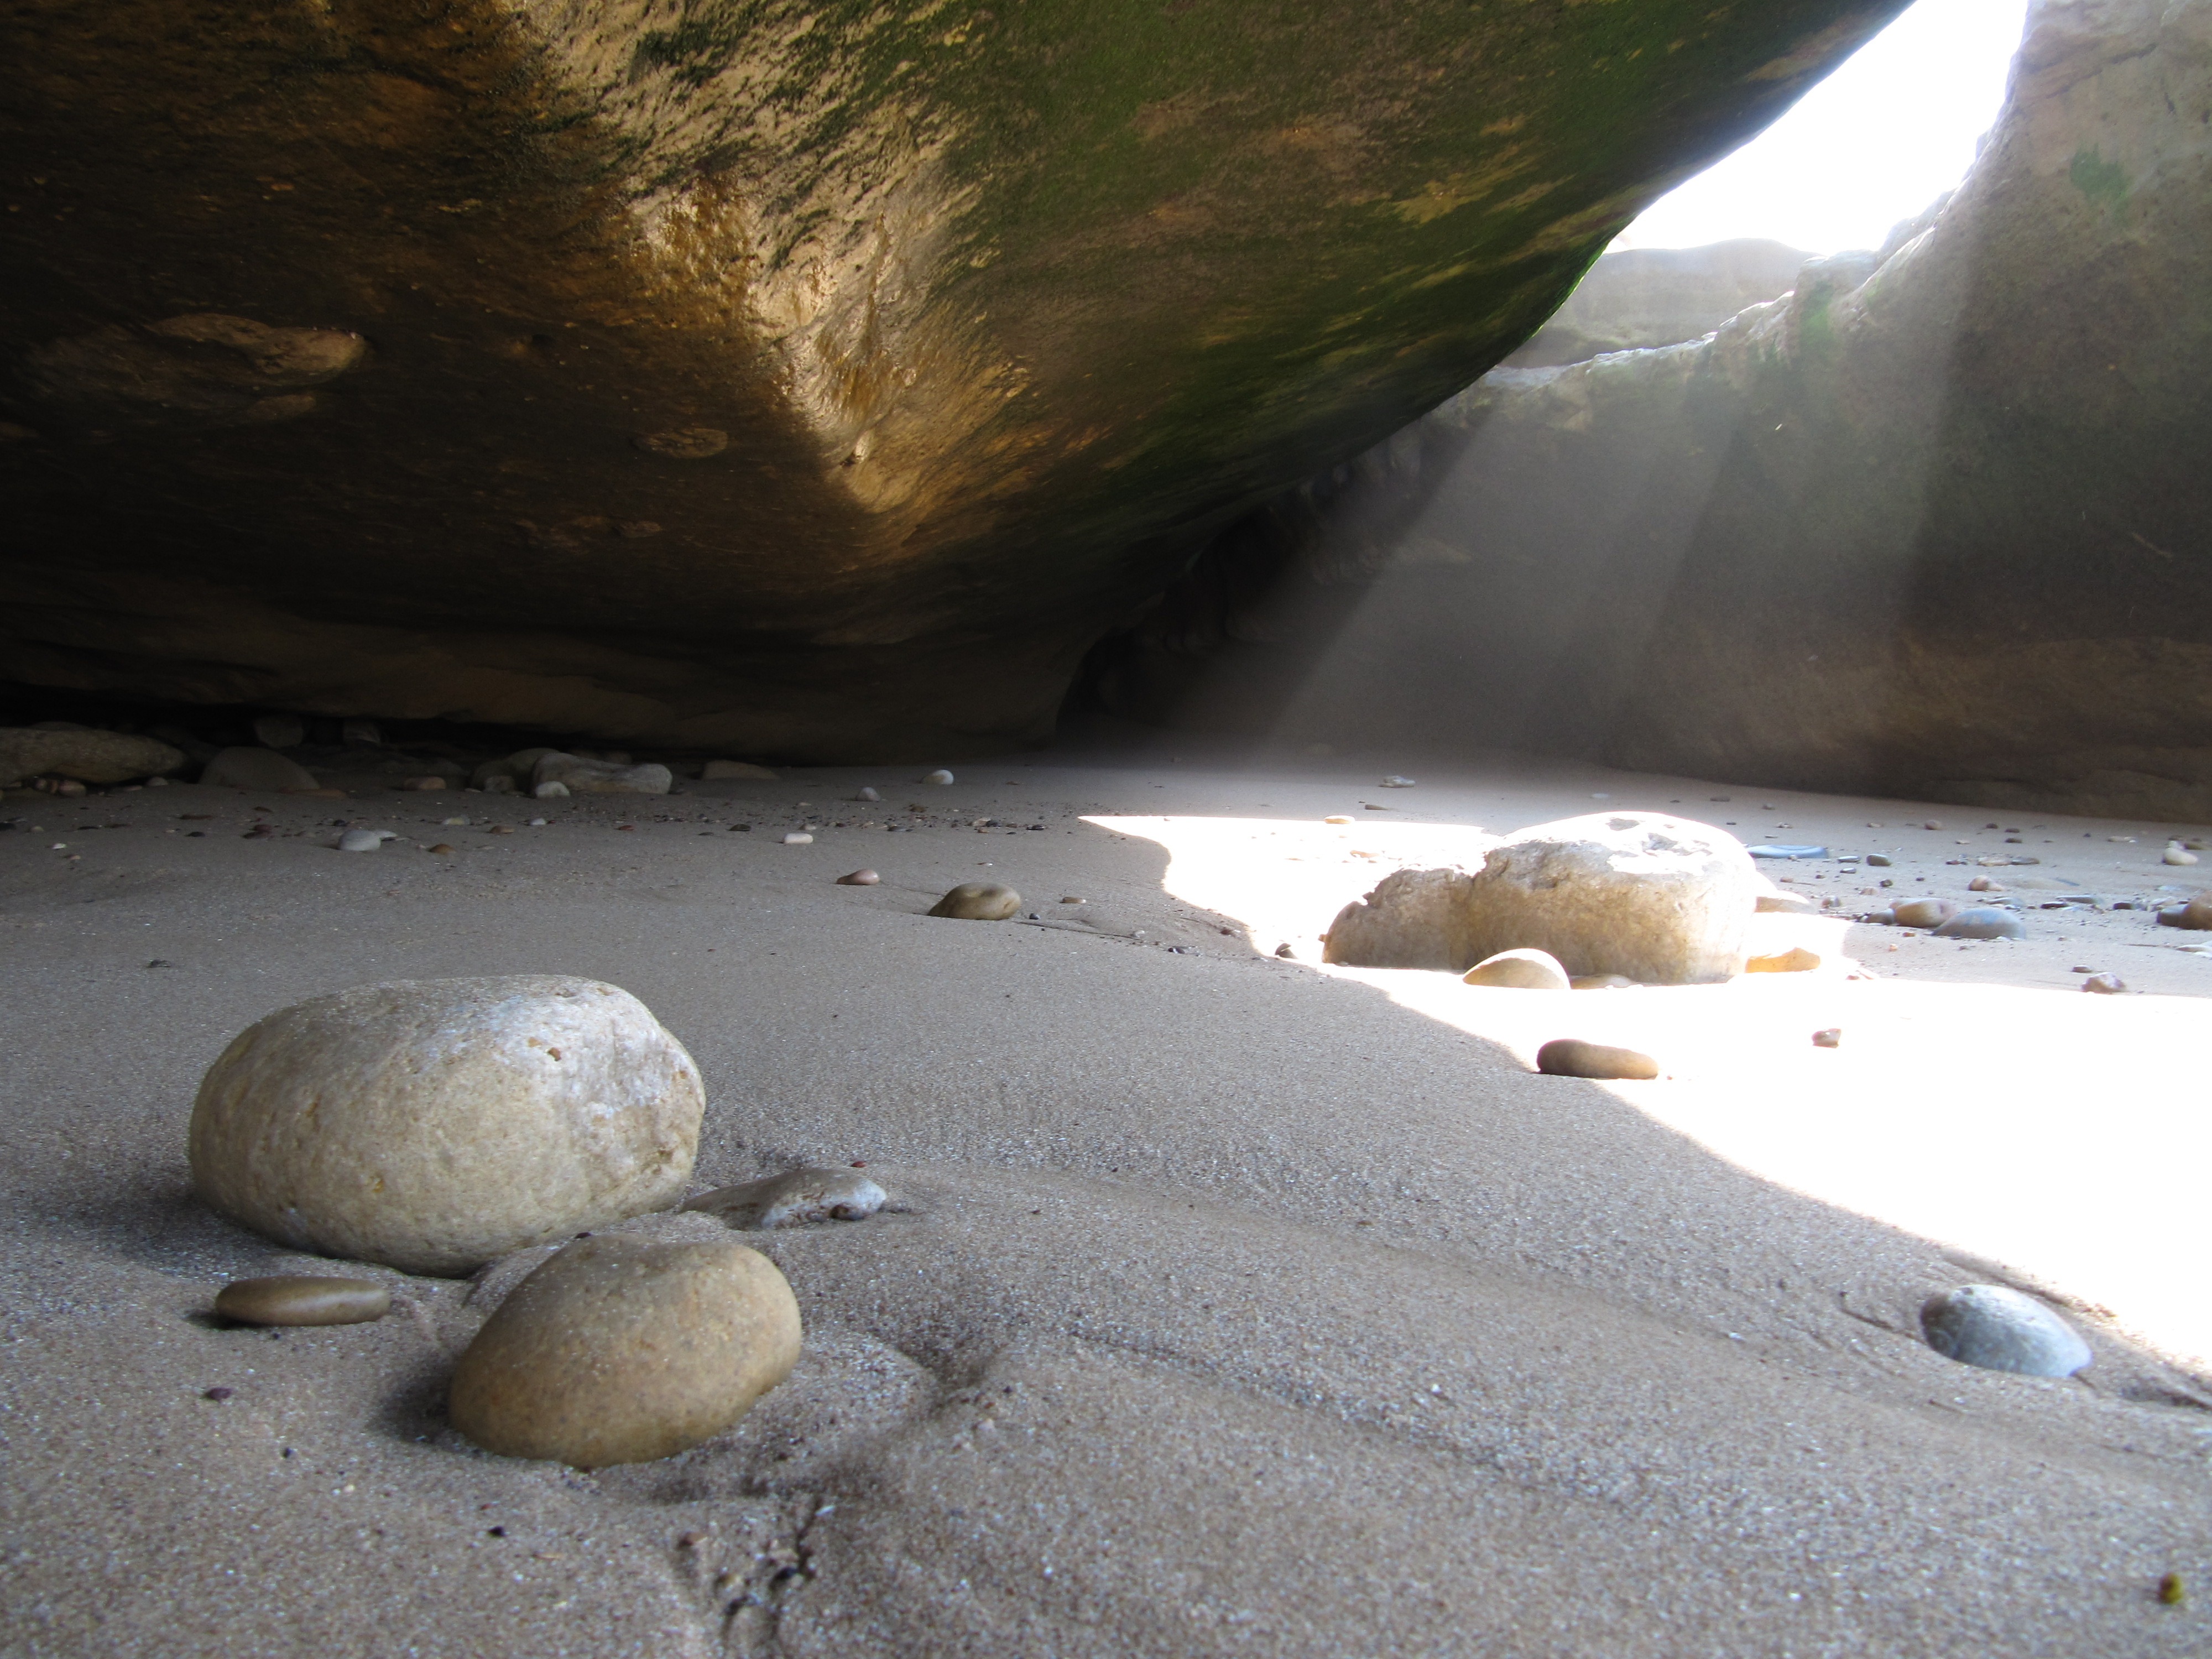
sea, coast, sand, rock, light, formation, material, ray of light, geology, morocco, silent, wadi, landform, incidence of light